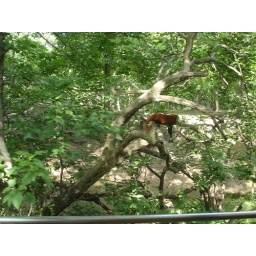
red panda sleeping in a tree